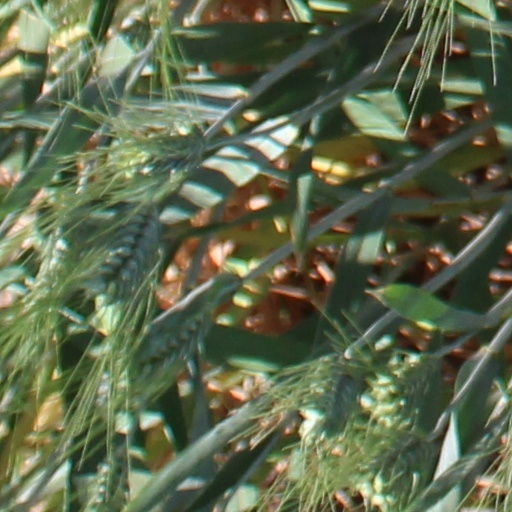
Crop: wheat